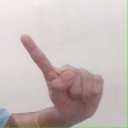
अक्षर: ए